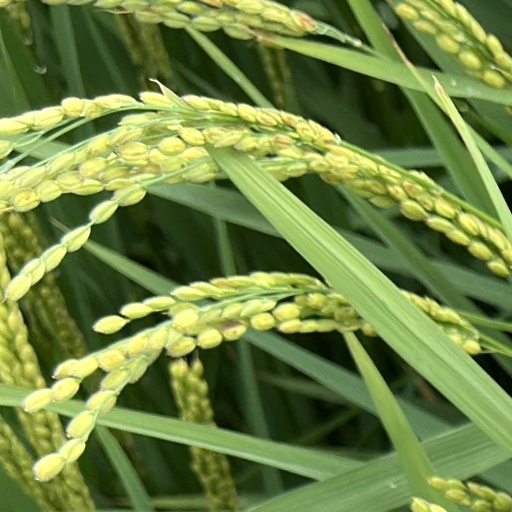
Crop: rice